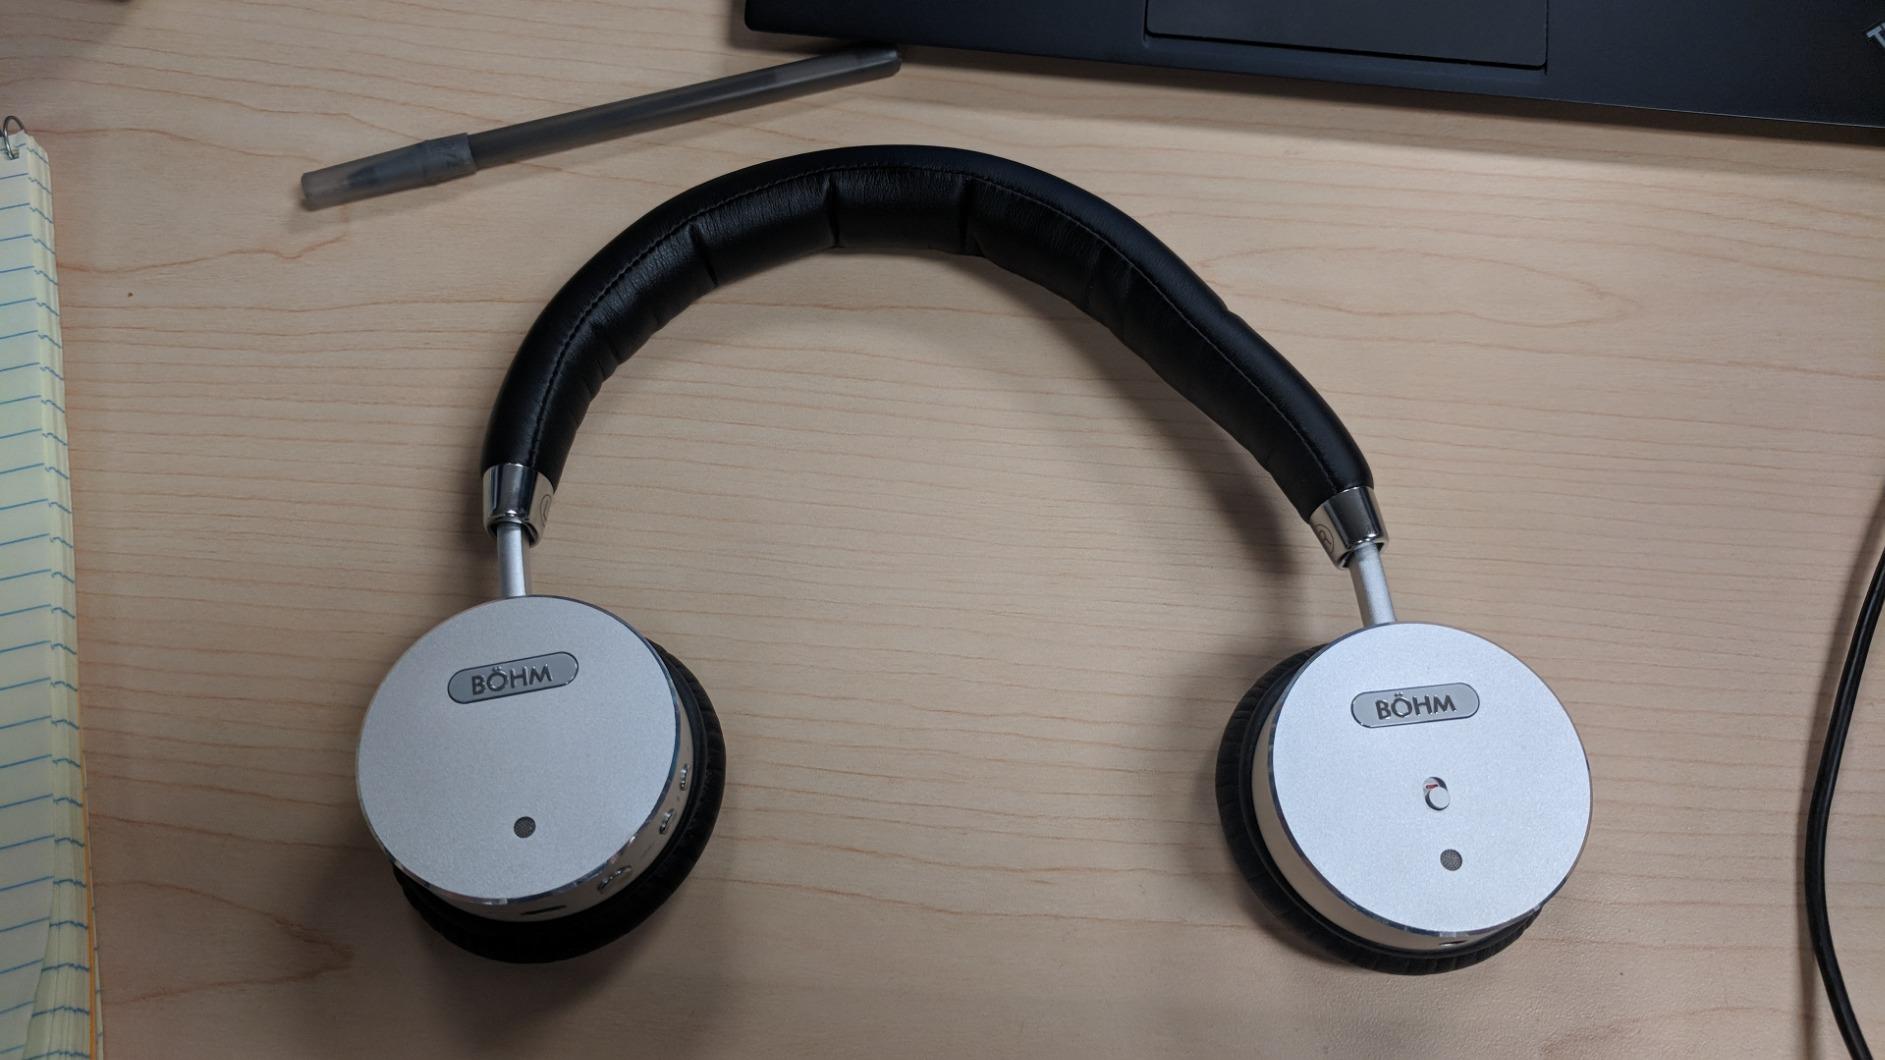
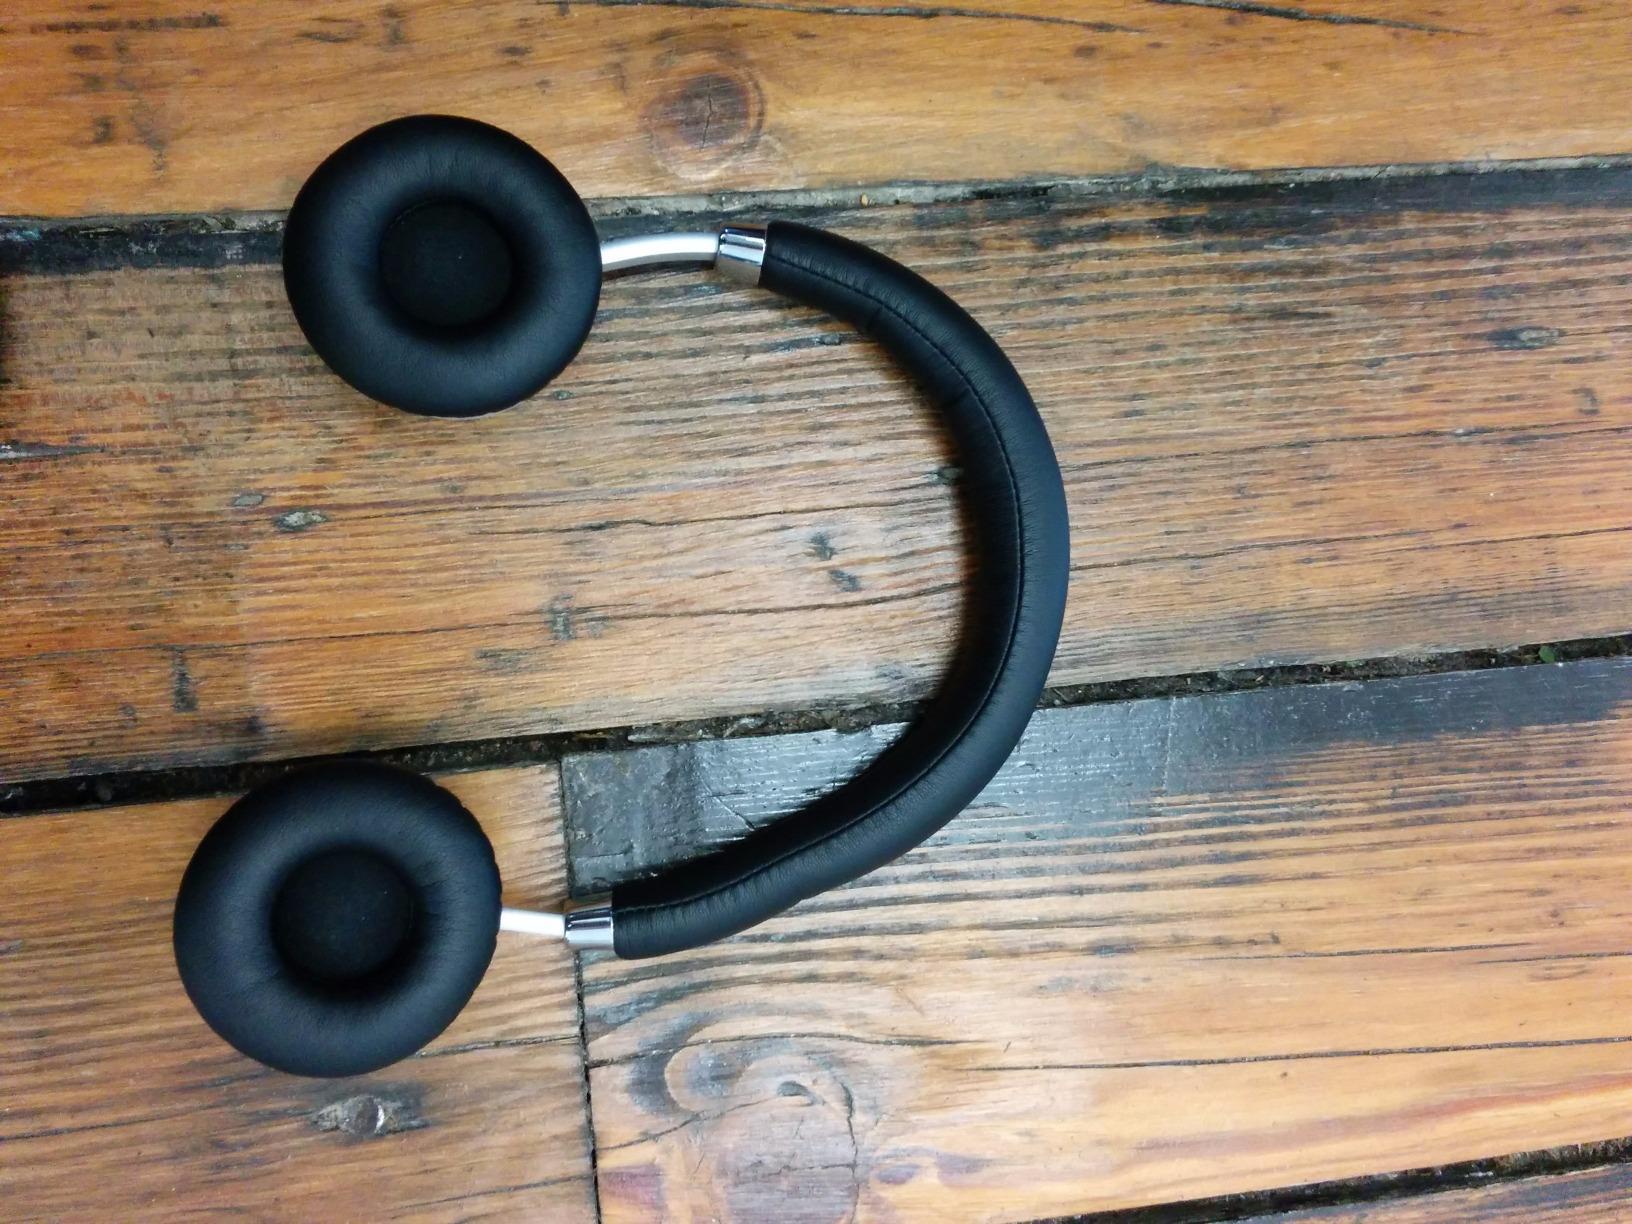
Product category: headphones
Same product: yes